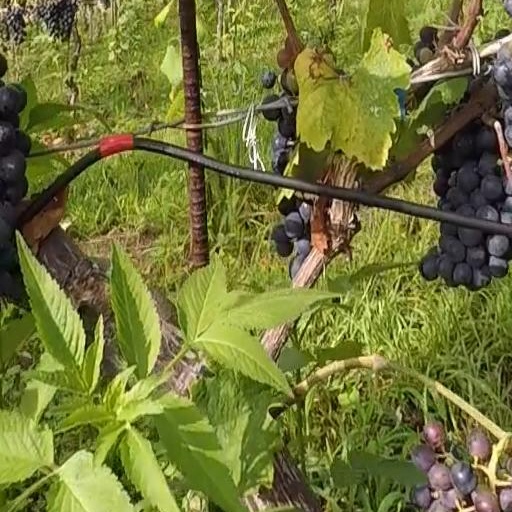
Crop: grape